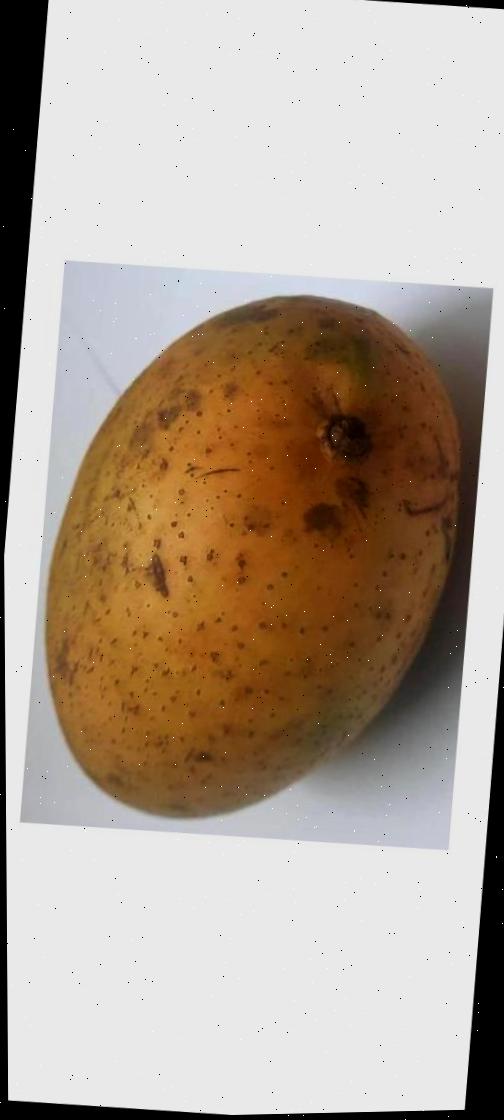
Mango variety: Ashshina Classic